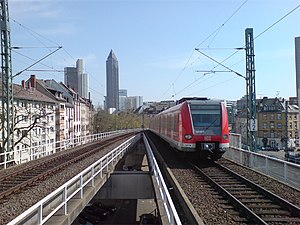
S-Bahn Rhein-Main
Et tog i Frankfurt
S-Bahn Rhein-Main, også kaldet S-Bahn Frankfurt, er et trafiksystem bestående af hurtige togforbindelser, som forbinder Frankfurt am Main' centrum med byens forstæder.